Hannah Tyler Wilcox

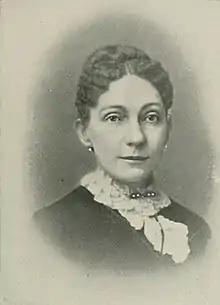
"A Woman of the Century"

Hannah Tyler was born in Boonville, New York, on August 31, 1838. Her father, Amos Tyler, was a cousin of President John Tyler. His liberal ideas on the subject of woman's education were far in advance of his generation. Her mother's father, Joseph Lawton, was a patron of education and one of the founders of the first medical college in New York, in Fairfield, Herkimer County. His home and purse were open to the students and professors, and thus Elizabeth Lawton learned to love the science of medicine, though not permitted to study it.